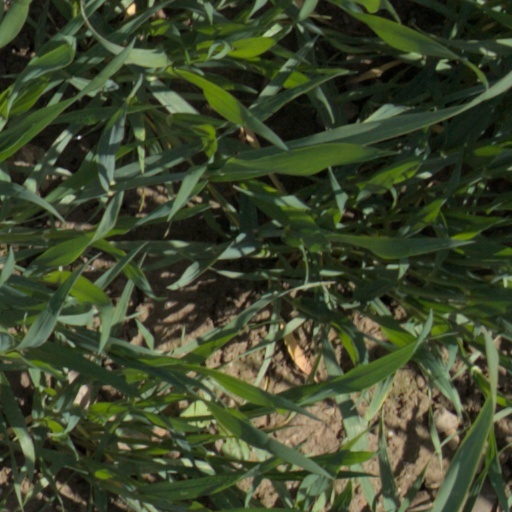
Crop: wheat